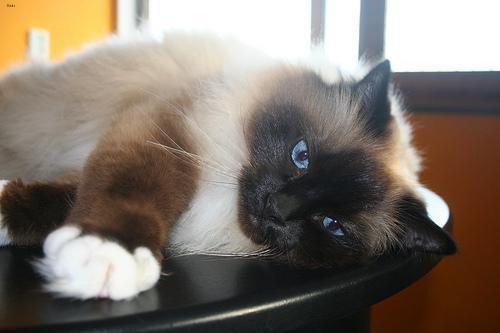
Birman